Peter Gautrey

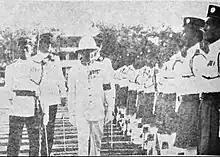
Gautrey inspecting the Brunei honour guard for the Queen's Birthday in 1972

Captain Peter Gautrey (17 September 1918 – 7 February 2014), sometimes referred to as Dato Utama Peter Gautrey, was a diplomat and formerly the British High Commissioner to Brunei, Swaziland and Guyana.